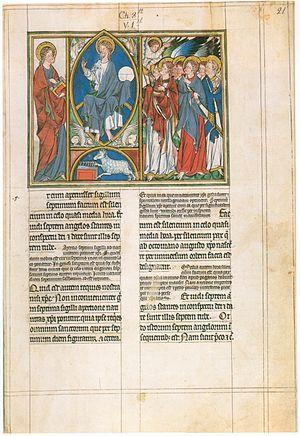
L’enluminure gothique voit le jour en France et en Angleterre, dans les années 1160—1170, alors que les formes romanes restent dominantes en Allemagne jusqu'en 1300 environ. Pendant toute l'époque gothique, la France reste en tête des développements stylistiques de l'enluminure. Lors du passage du gothique tardif à la Renaissance, dans la seconde moitié du XVᵉ siècle, l'enluminure perd son rôle d'art majeur à la suite du développement de l’imprimerie.
L'Apocalypse dite de Douce est un manuscrit de l'Apocalypse de Jean enluminé, datant du troisième quart du XIIIᵉ siècle, conservé à la bibliothèque Bodléienne sous la cote Douce 180. Le manuscrit contient 97 miniatures.
Berengaudus était un moine bénédictin, supposé auteur de l'Expositio super septem visiones libri Apocalypsis, un commentaire latin du Livre de l'Apocalypse. Il est traditionnellement supposé être un moine de l'abbaye de Ferrières, à l'époque de Loup de Ferrières. L'attribution a été remise en question, mais l'Expositio a plus tard été beaucoup diffusée sous la forme de manuscrits.